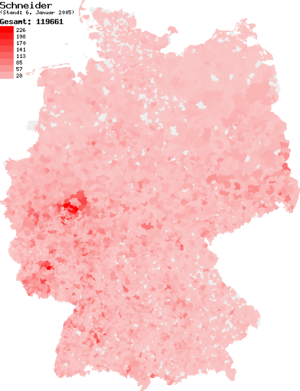
Schneider est un nom allemand qui se prononce [ ʃnaɪ̯dɐ] dans cette langue et qui signifie tailleur.